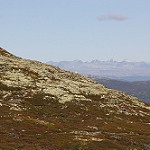
Scene: Outdoor